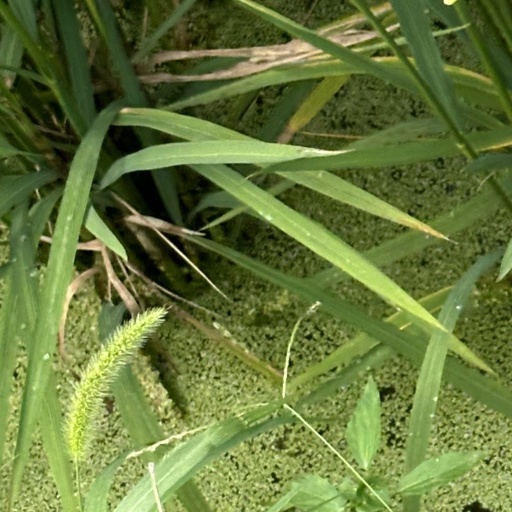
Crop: rice